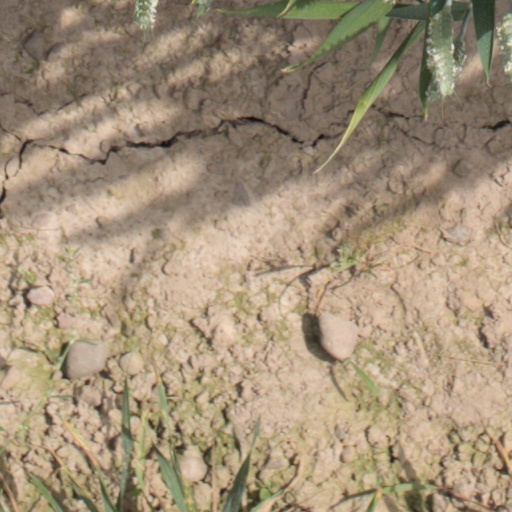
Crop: wheat